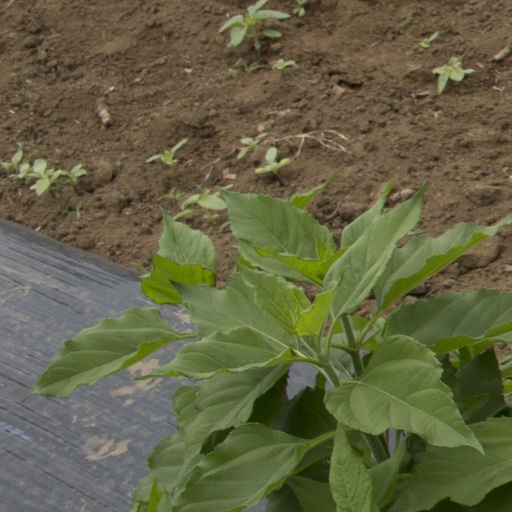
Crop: Jerusalem artichoke